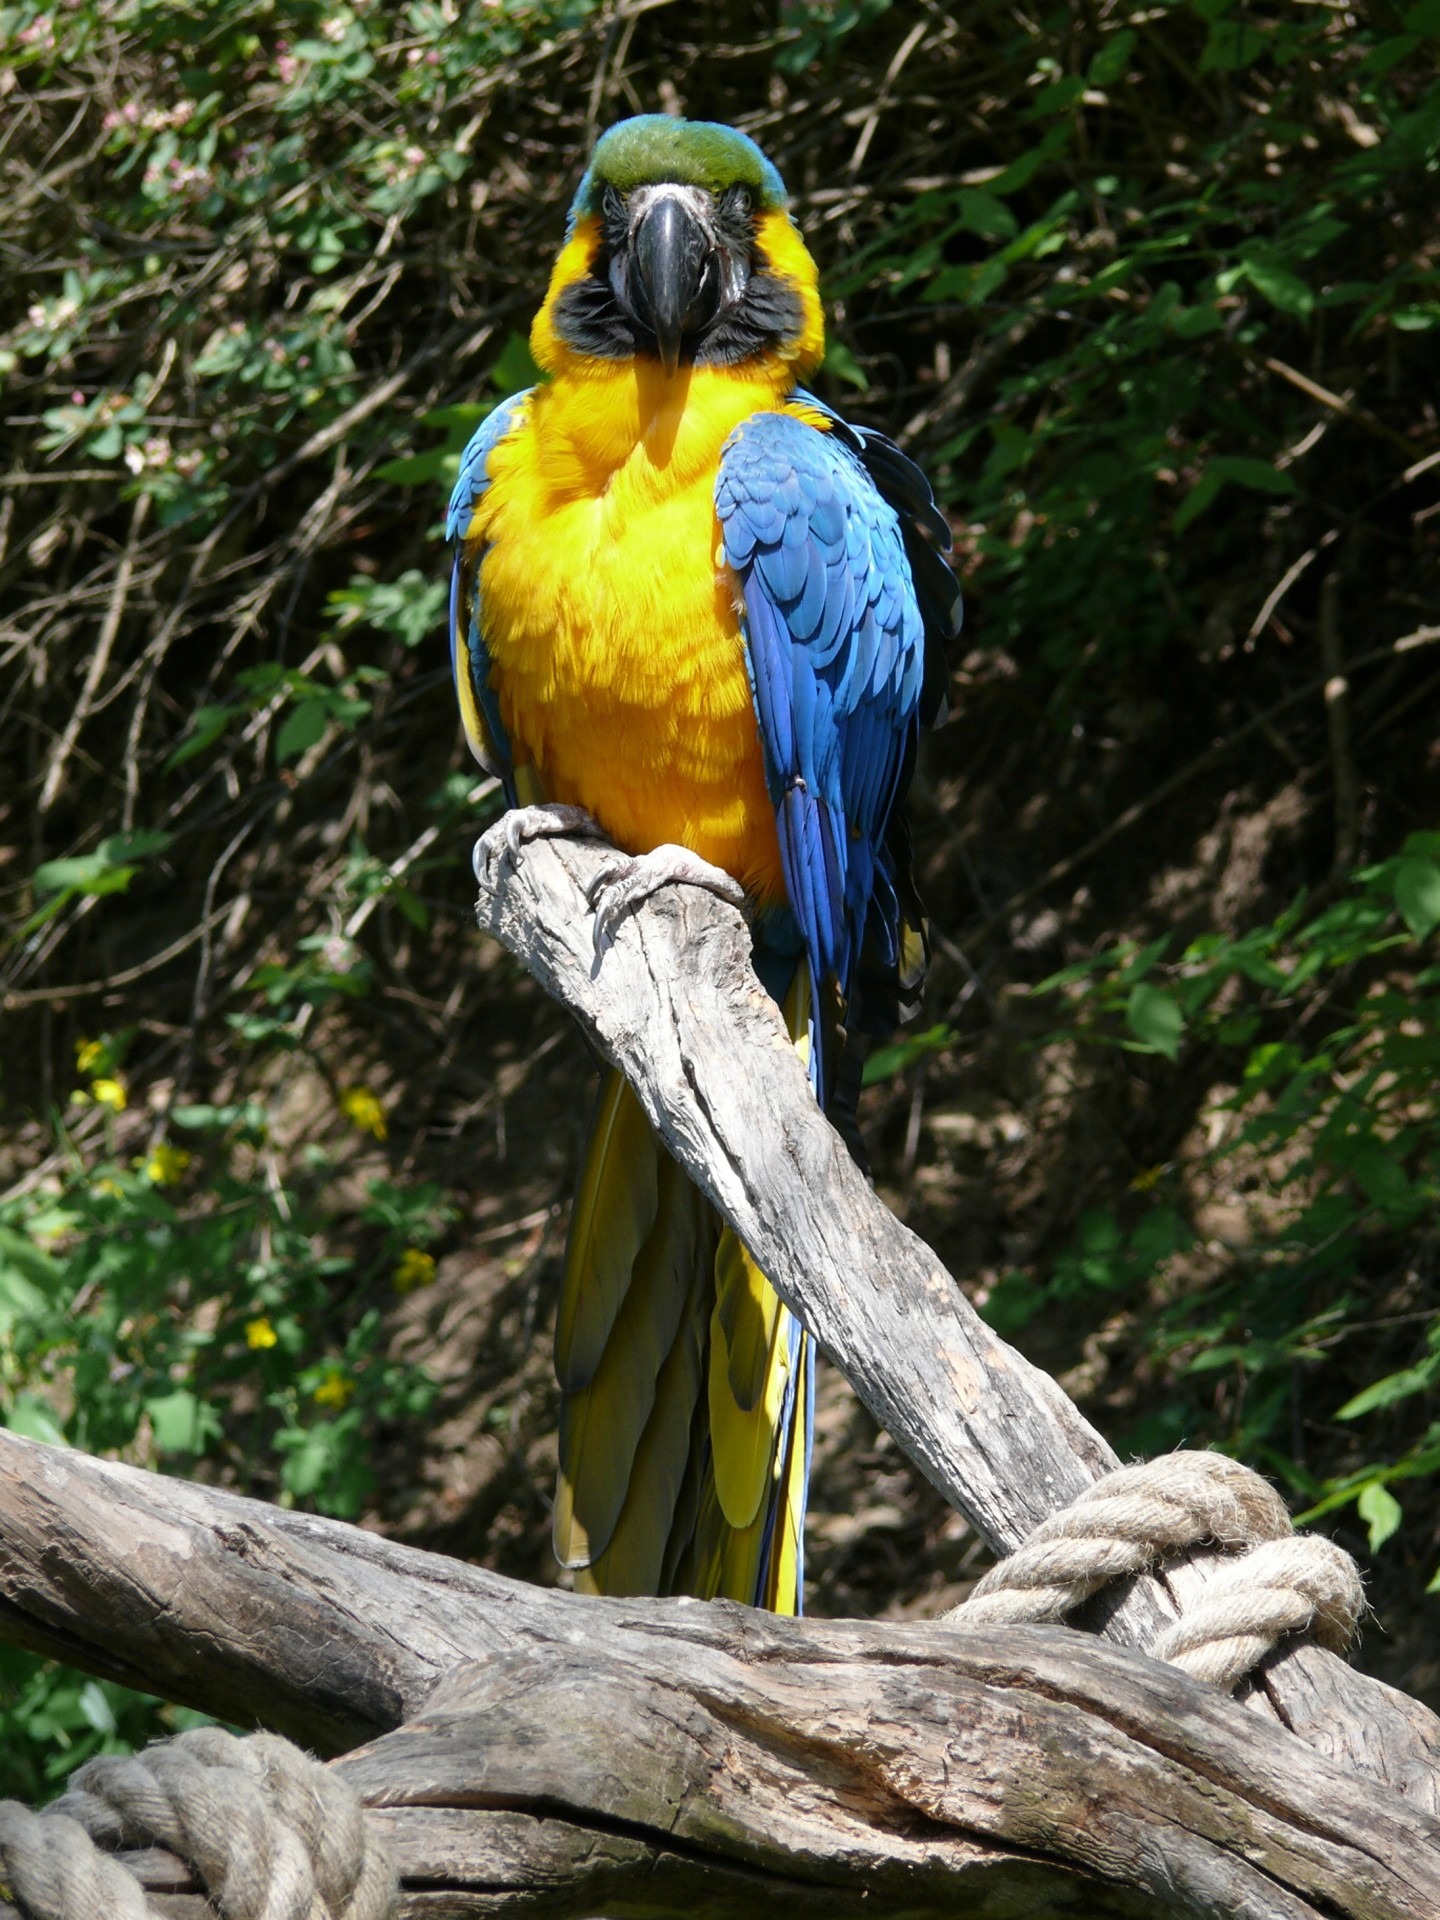
nature, branch, bird, wildlife, jungle, beak, tropical, colorful, fauna, macaw, vertebrate, parrot, exotic, coraciiformes